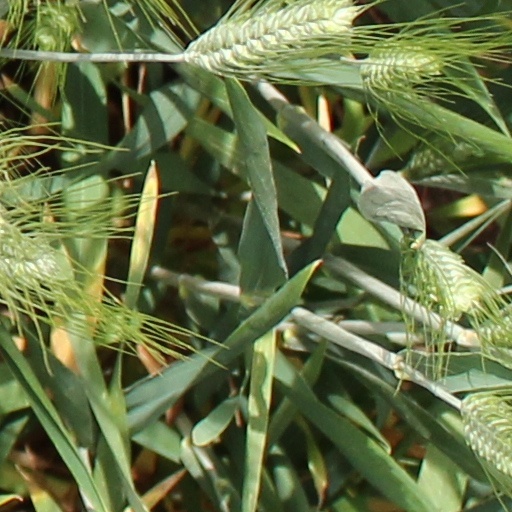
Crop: wheat